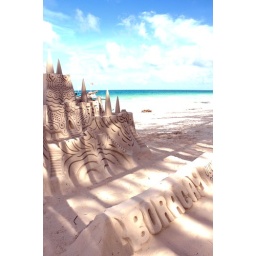
BORACAY ISLAND is one of the beautiful beaches in the Philippines. Fine white sand surrounds this island.